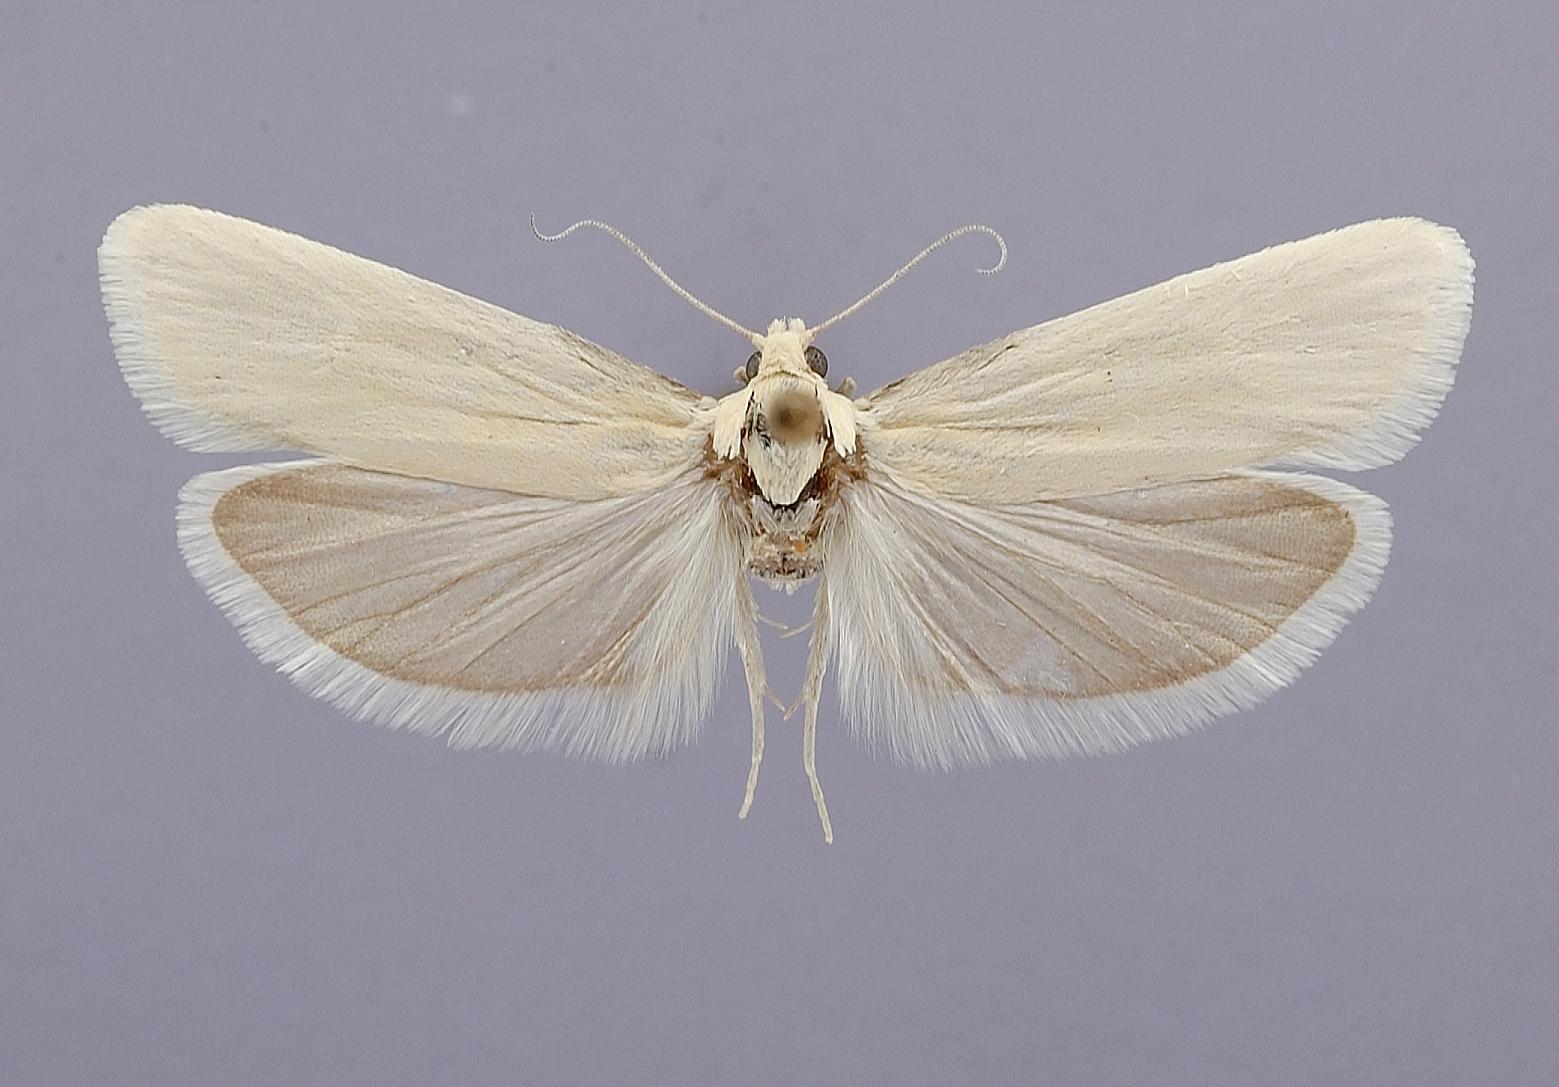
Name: Eucosma nordini
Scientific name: Eucosma nordini Wright, 2005
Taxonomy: Animalia, Arthropoda, Insecta, Lepidoptera, Tortricidae
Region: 2505
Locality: Medicine Bow National Forest, 11.5 miles southeast of Laramie, Junction of Forest Roads 707 and 705, Albany, Wyoming, United States
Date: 4 Aug 2001